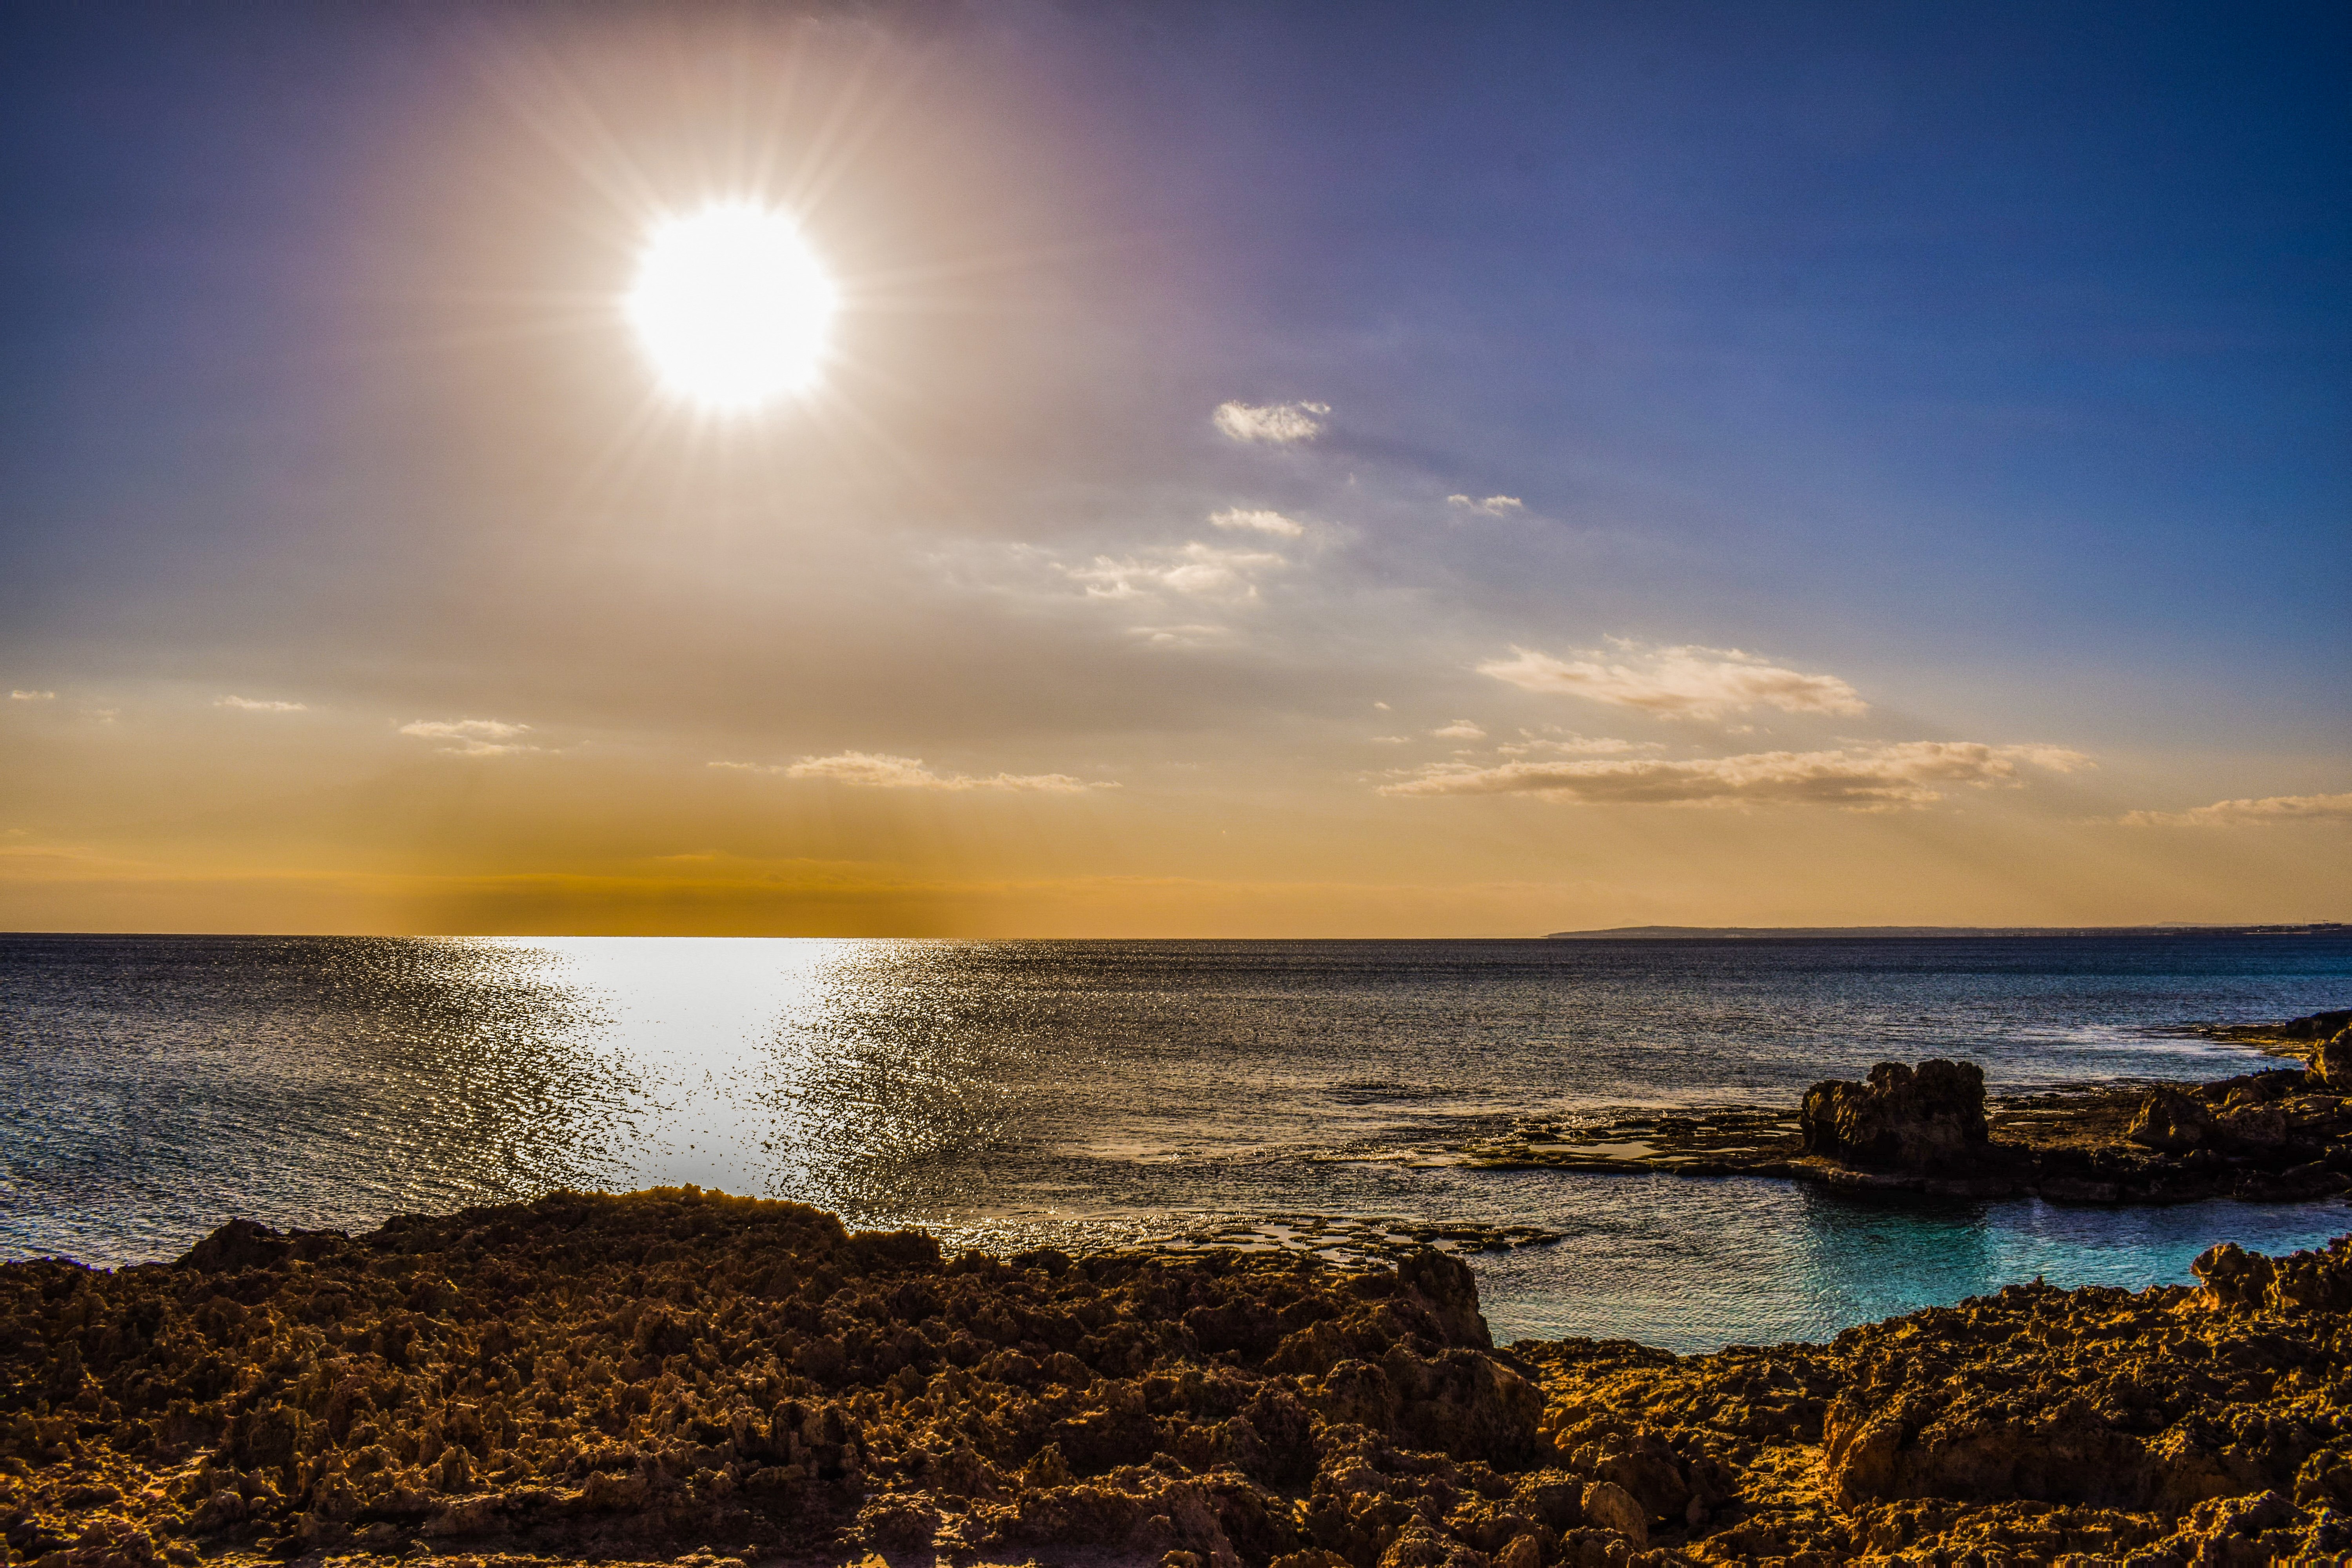
beach, landscape, sea, coast, nature, rock, ocean, horizon, light, cloud, sky, sun, sunrise, sunset, sunlight, morning, shore, wave, dawn, atmosphere, dusk, evening, reflection, scenery, bay, body of water, clouds, afternoon, cyprus, astronomical object, atmospheric phenomenon, wind wave